Şahtaxtı

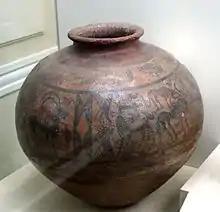

Nearby is the site of an ancient settlement of the Bronze and first Iron Age; it is located south-west from the village. According to findings, the earliest settlement in the area was founded in the third millennium BC.